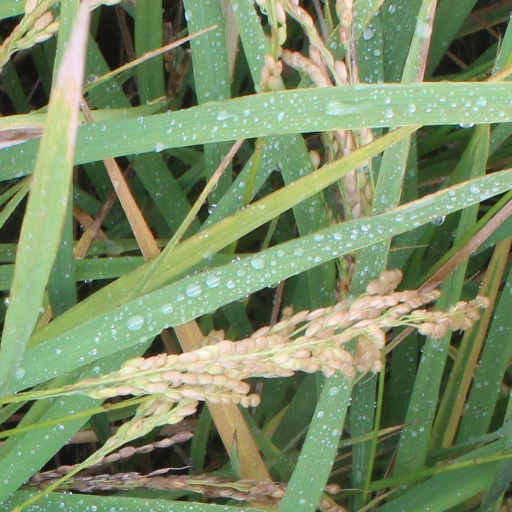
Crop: rice